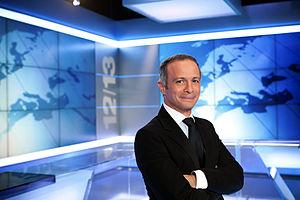
Le journaliste et animateur de télévision français Samuel Étienne sur le plateau de l'édition nationale du 12/13 sur France 3 en septembre 2011.
Le 12/13 est une session quotidienne d’information télévisée diffusée à la mi-journée sur France 3 de 12 h à 12 h 50, alliant actualité régionale, d'outre-mer, nationale et internationale grâce au support de la rédaction nationale de la chaîne, des stations régionales et des équipes d'Outre-Mer 1ʳᵉ.